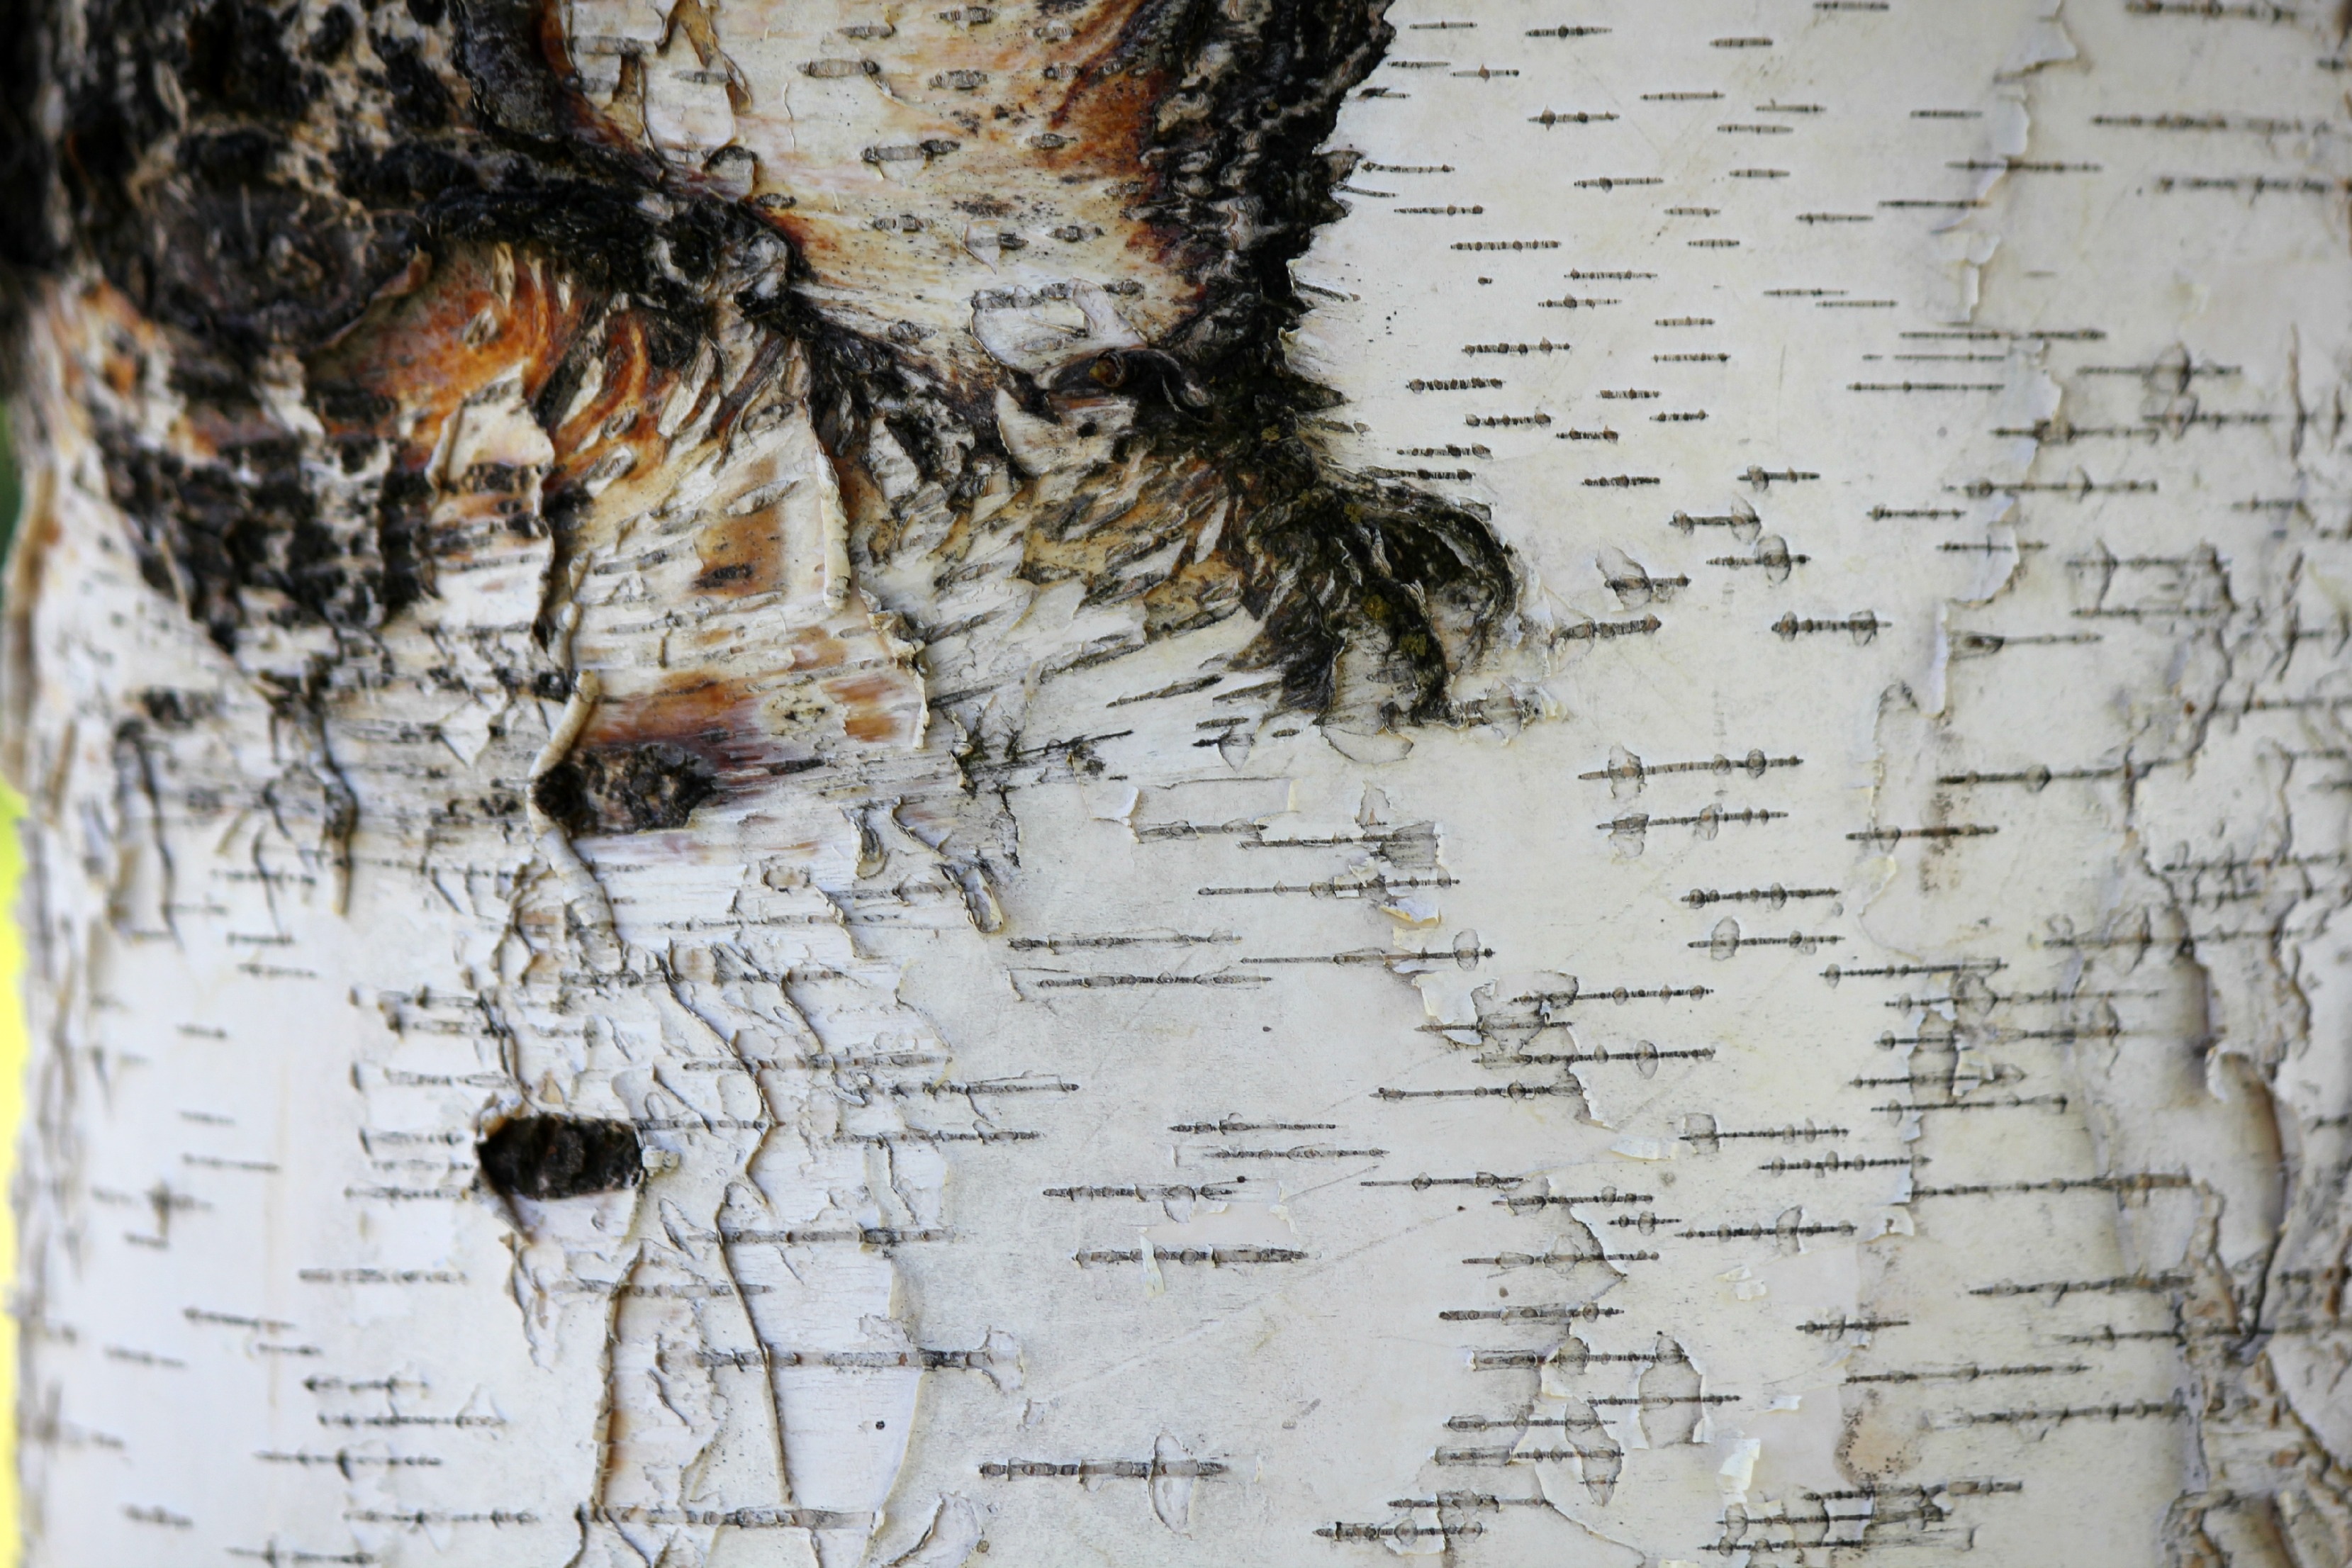
tree, wood, white, texture, trunk, bark, pattern, birch, natural, soil, lines, sketch, drawing, horizontal, knot, birch tree, woody plant